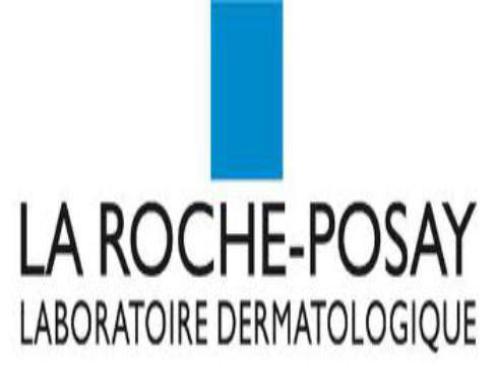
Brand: la roche-posay
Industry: Necessities